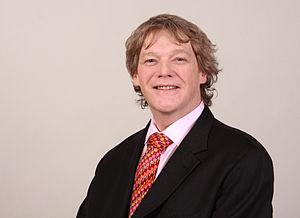
Cet article présente la liste des députés européens d'Irlande élus lors des élections européennes de 2014 en Irlande.
Brian Crowley, né le 4 mars 1964 à Dublin, est un homme politique irlandais, membre du Fianna Fáil.